Luis Estévez

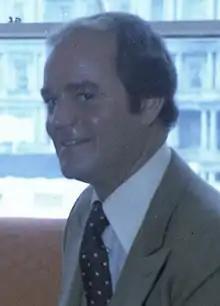
Estévez in 1975

Luis Estévez (c. 1930 – November 28, 2014) was a Cuban-born American fashion designer and costume designer, active between 1951 until 1997. According to the "New York Times", "Luis Estevez always did make a lady look like a vamp", known for his high slits, slinky dresses and dramatic necklines.